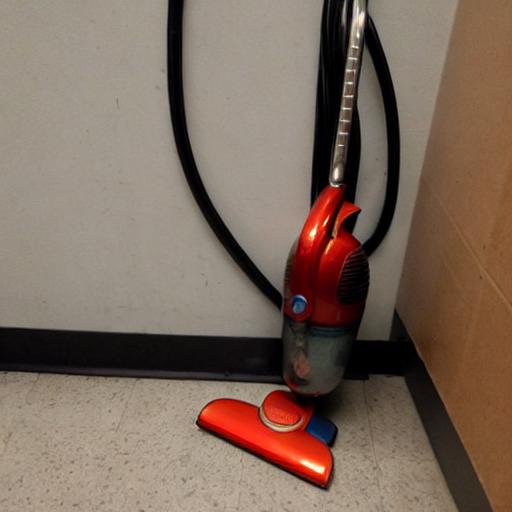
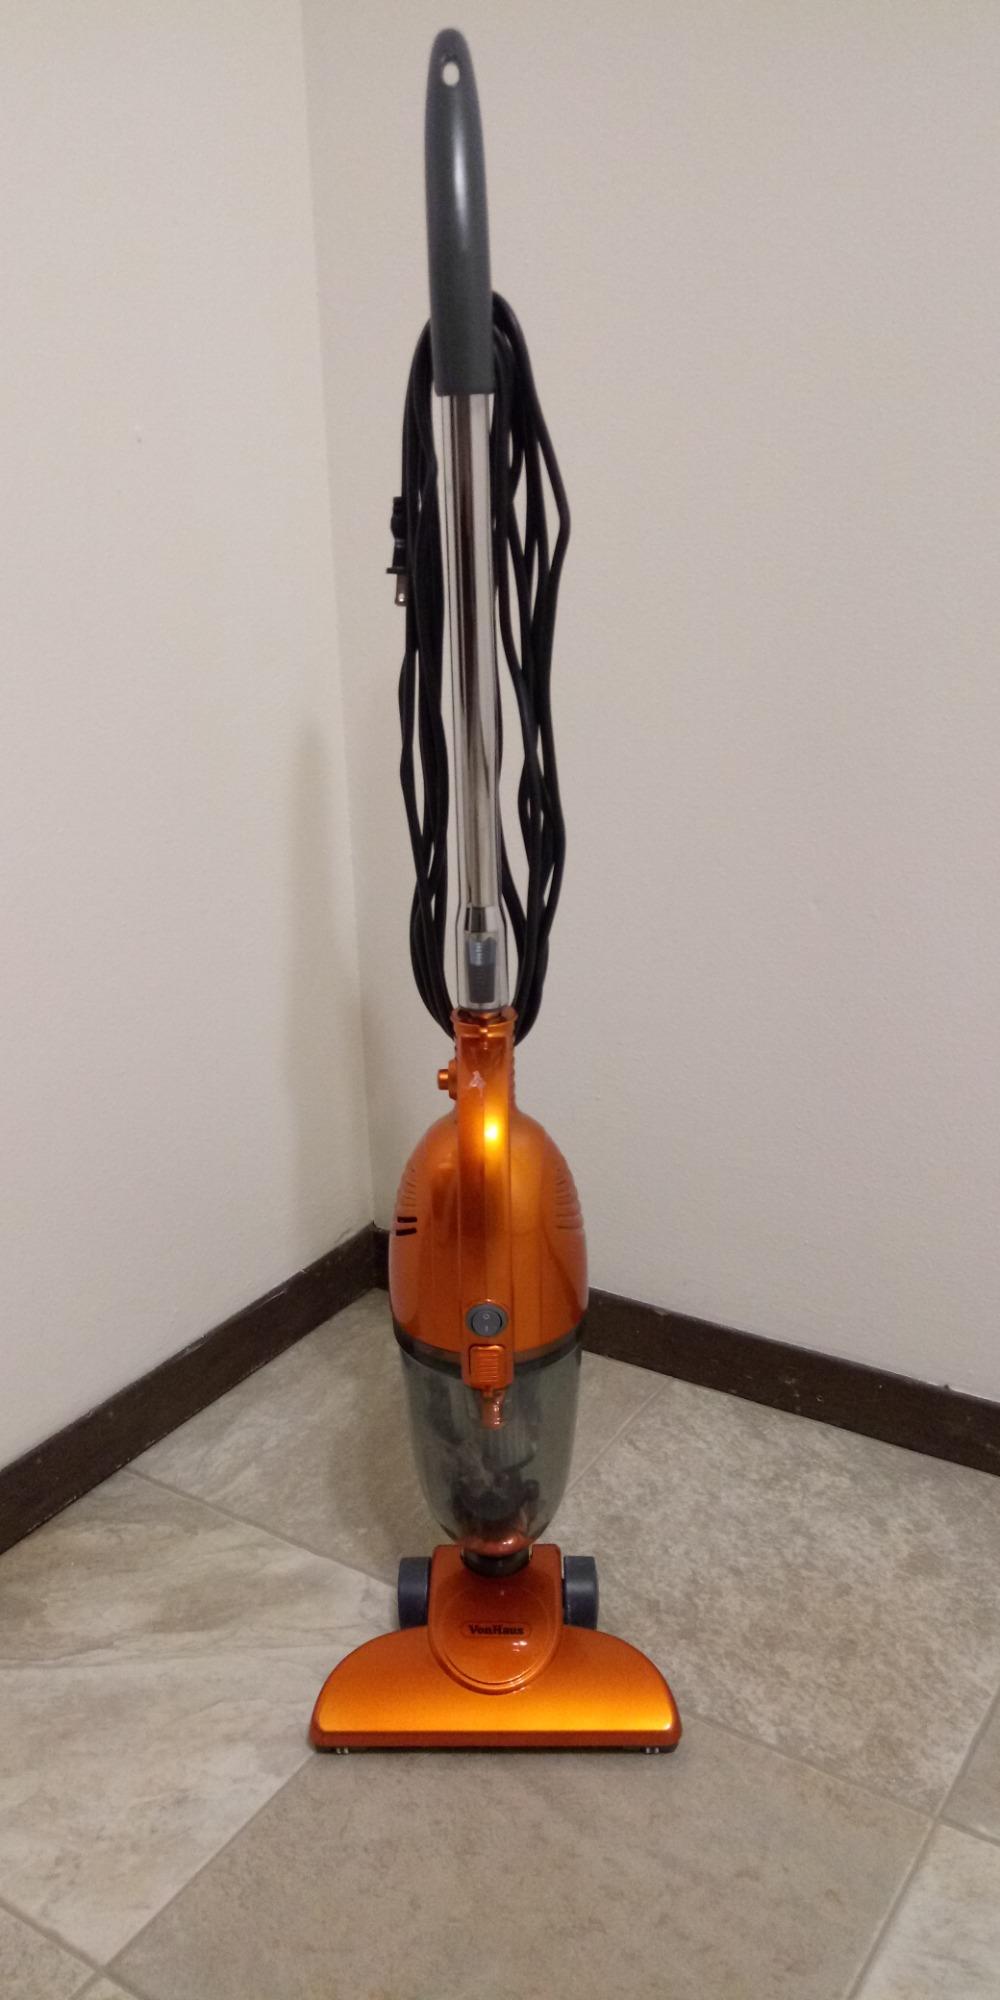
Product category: items_vacuum
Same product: no